Ghost (Swedish band)

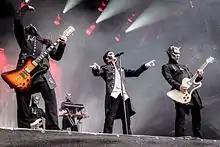
Ghost performing at Rockavaria in 2016

Ghost's third studio album, the follow-up to "Infestissumam", "Meliora" was released on 21 August 2015. In an advertisement for the album that aired 28 May on VH1 Classic, it was announced that Papa Emeritus II was "fired" and that his successor Papa Emeritus III is his younger brother by a full three months. The song "Cirice" was released on 30 May, and won the 2016 Grammy Award for Best Metal Performance. Papa Emeritus III was officially unveiled with a debut performance in Linköping on 3 June 2015, where the band also performed new songs from the upcoming album.